Tsukioka Station (Niigata)

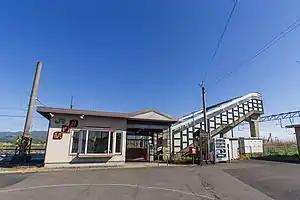
Tsukioka Station, May 2019

is a railway station in the city of Shibata, Niigata, Japan, operated by East Japan Railway Company (JR East).